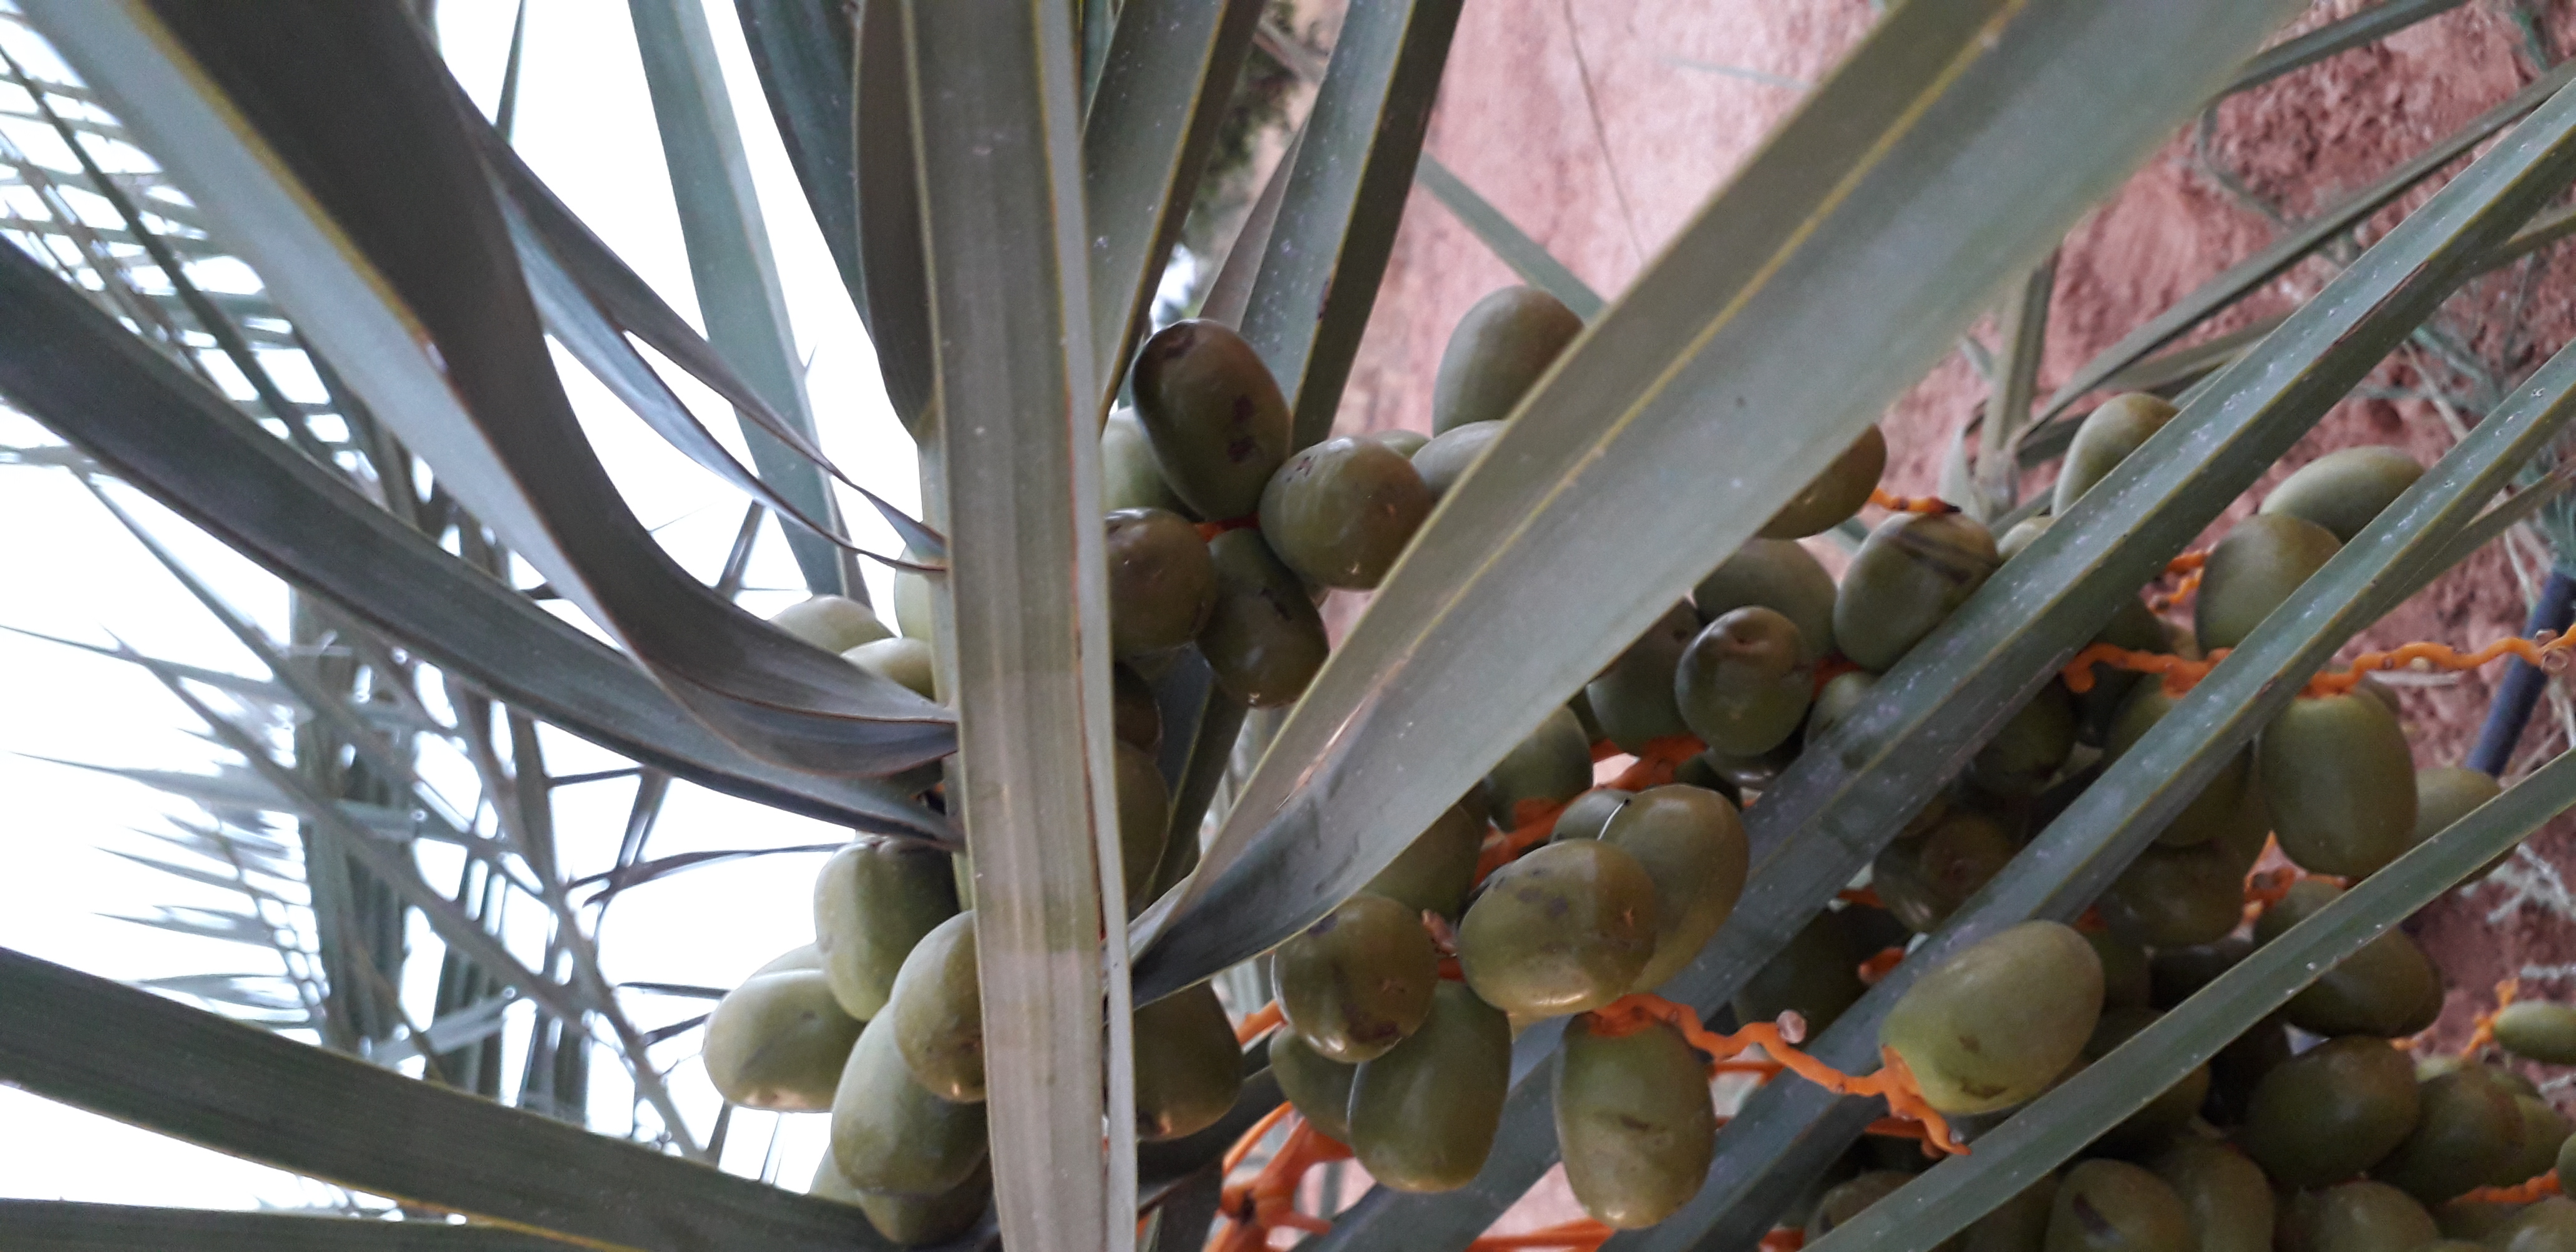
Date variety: Boufagous